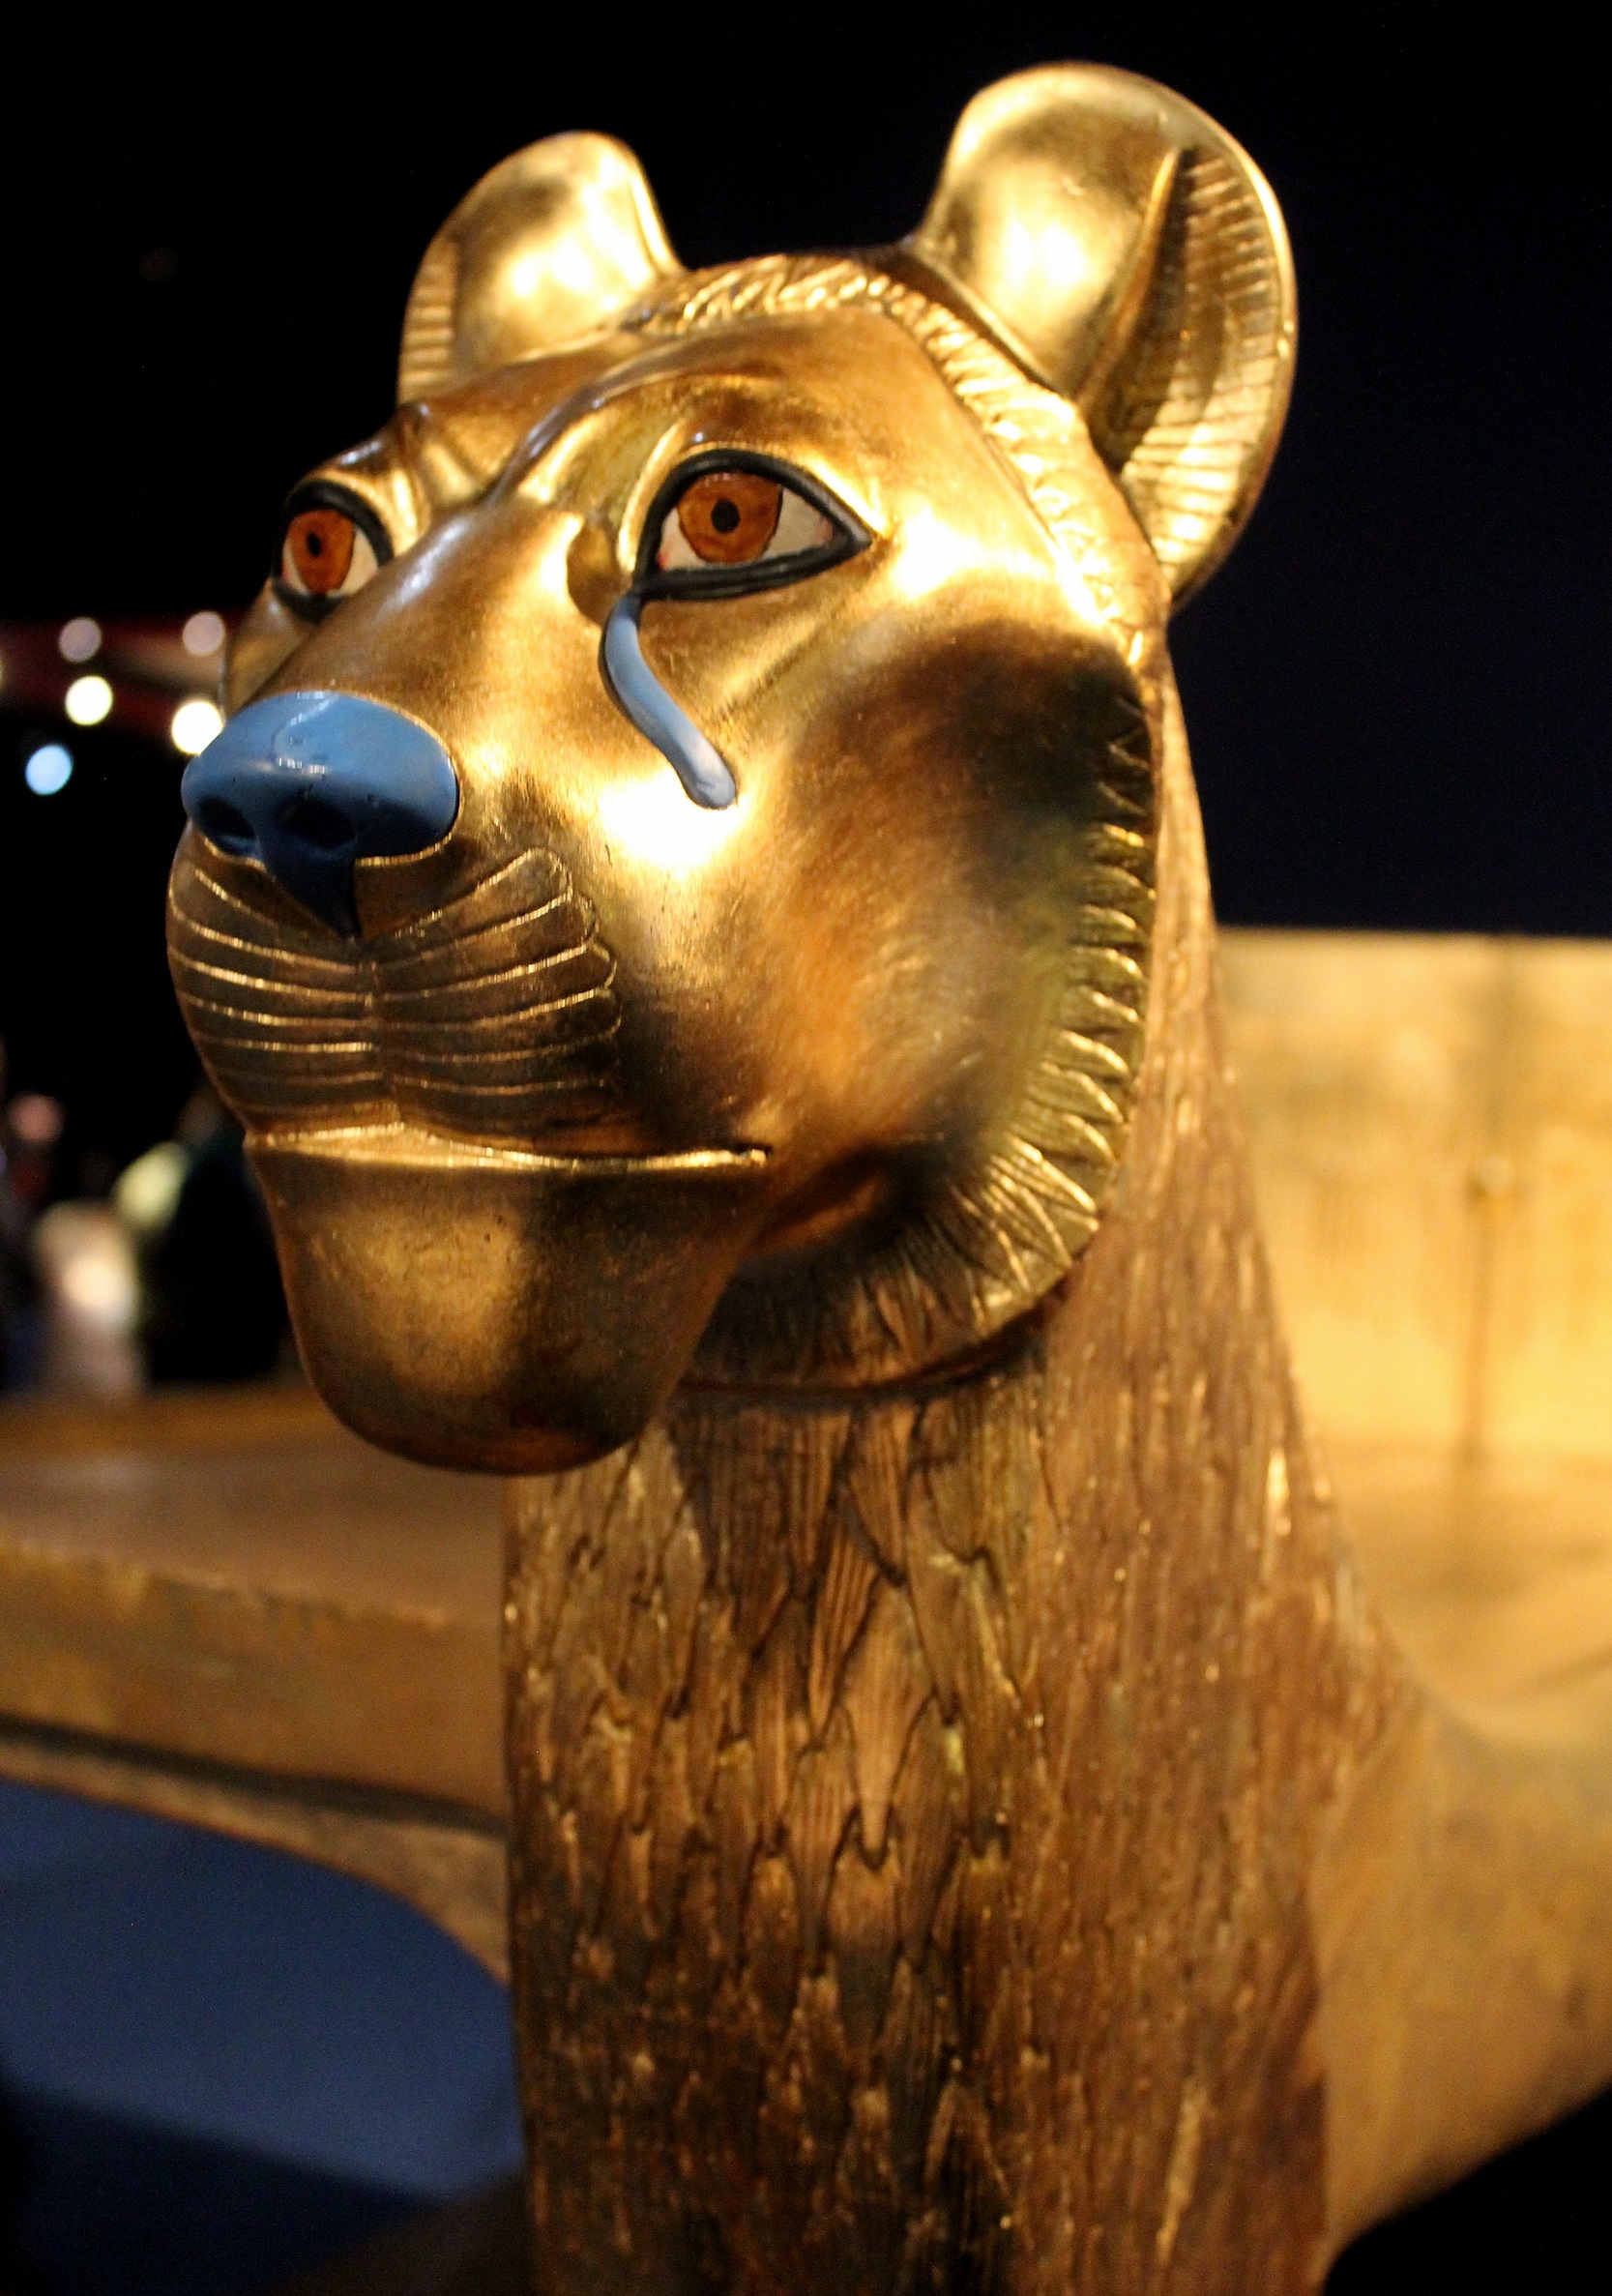
monument, statue, lion, close up, egypt, sculpture, art, temple, head, carving, ancient times, ancient history